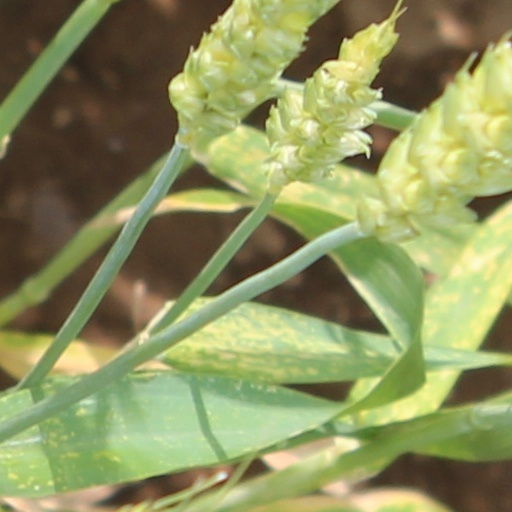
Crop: wheat